Elizabeth Strout

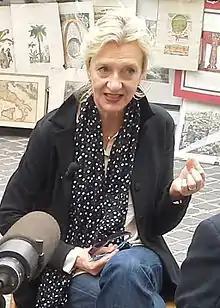
Strout being interviewed in Rome, Italy

"Abide with Me" was published in 2006 by Random House to further critical acclaim. Ron Charles of "The Washington Post" summarized her book by saying: "as she did in her bestselling debut, "Amy and Isabelle", Strout sets her second novel in a small New England town, whose natural beauty she returns to again and again as this tale unfolds against the background of the Cold War tensions of the 1950s." "The New Yorker" welcomed the novel with a positive review: "with superlative skill, Strout challenges us to examine what makes a good story—and what makes a good life."